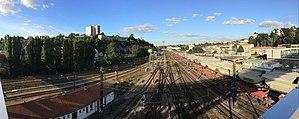
Vue panoramique de la gare SNCF de Poitiers depuis le Viaduc Léon Blum.
Le viaduc Léon-Blum est un viaduc routier réservé aux transports en commun et vélos, situé à Poitiers en France.